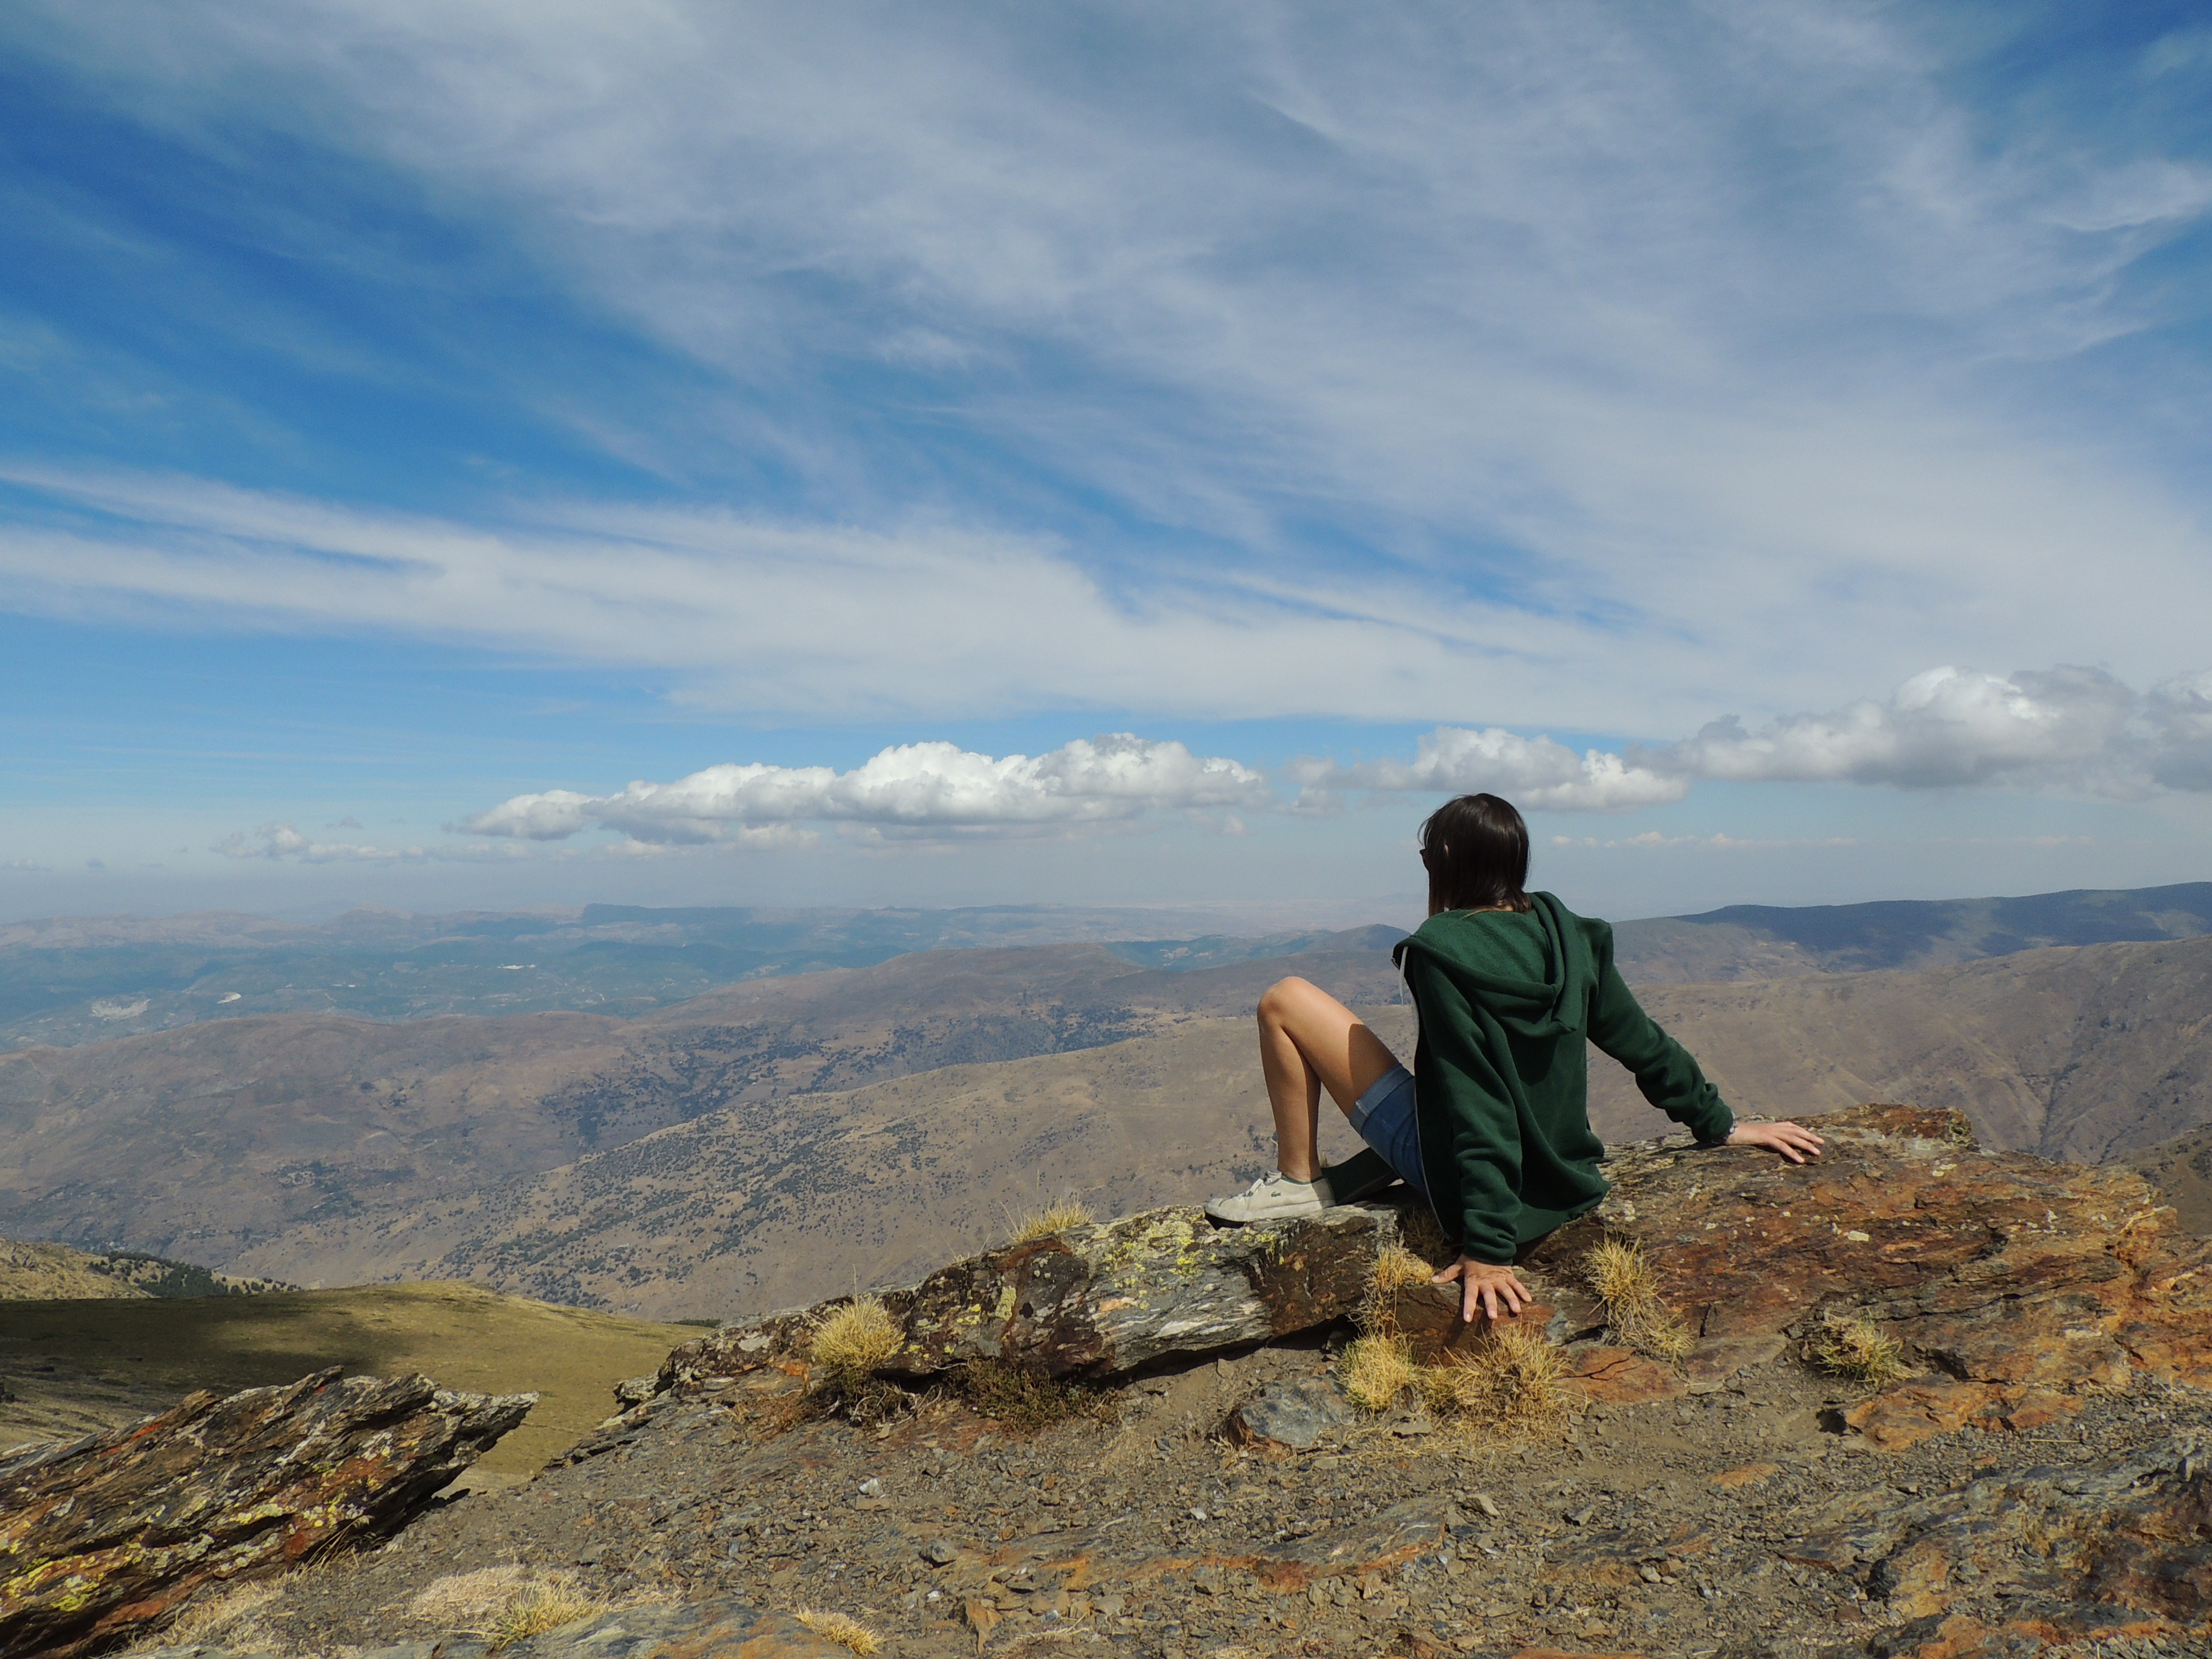
wilderness, walking, mountain, hiking, hill, adventure, mountain range, recreation, ridge, summit, mountaineering, geology, sports, backpacking, plateau, fell, outdoor recreation, mountainous landforms